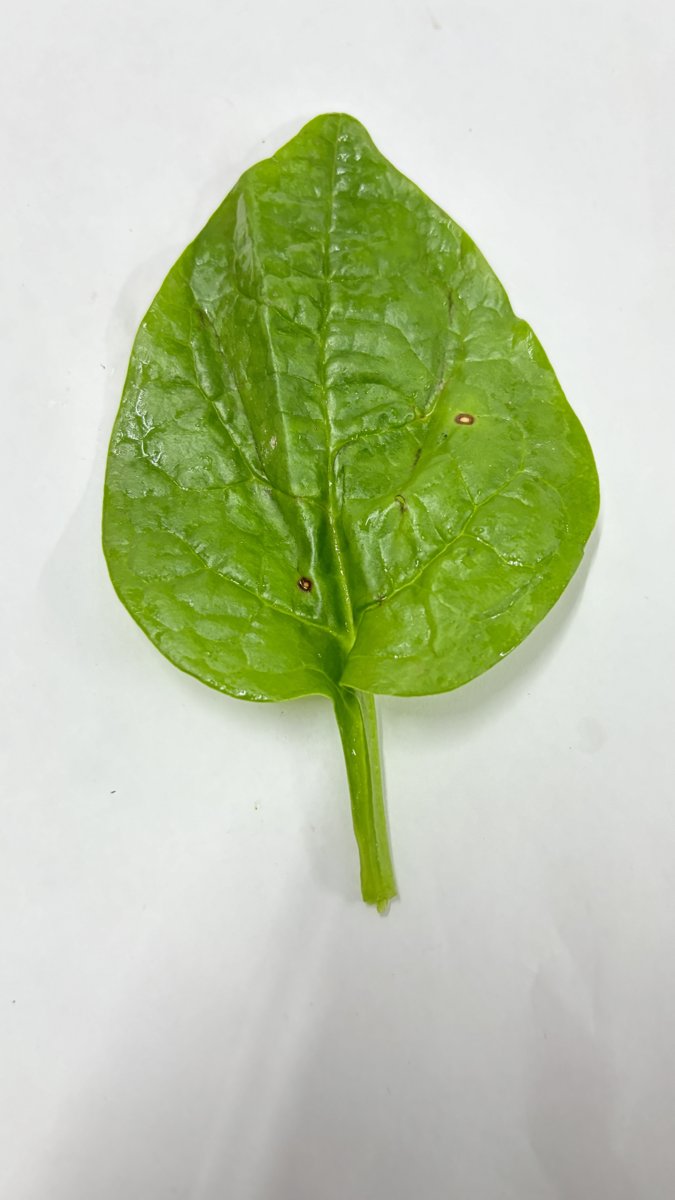
Label: Bacterial-Spot